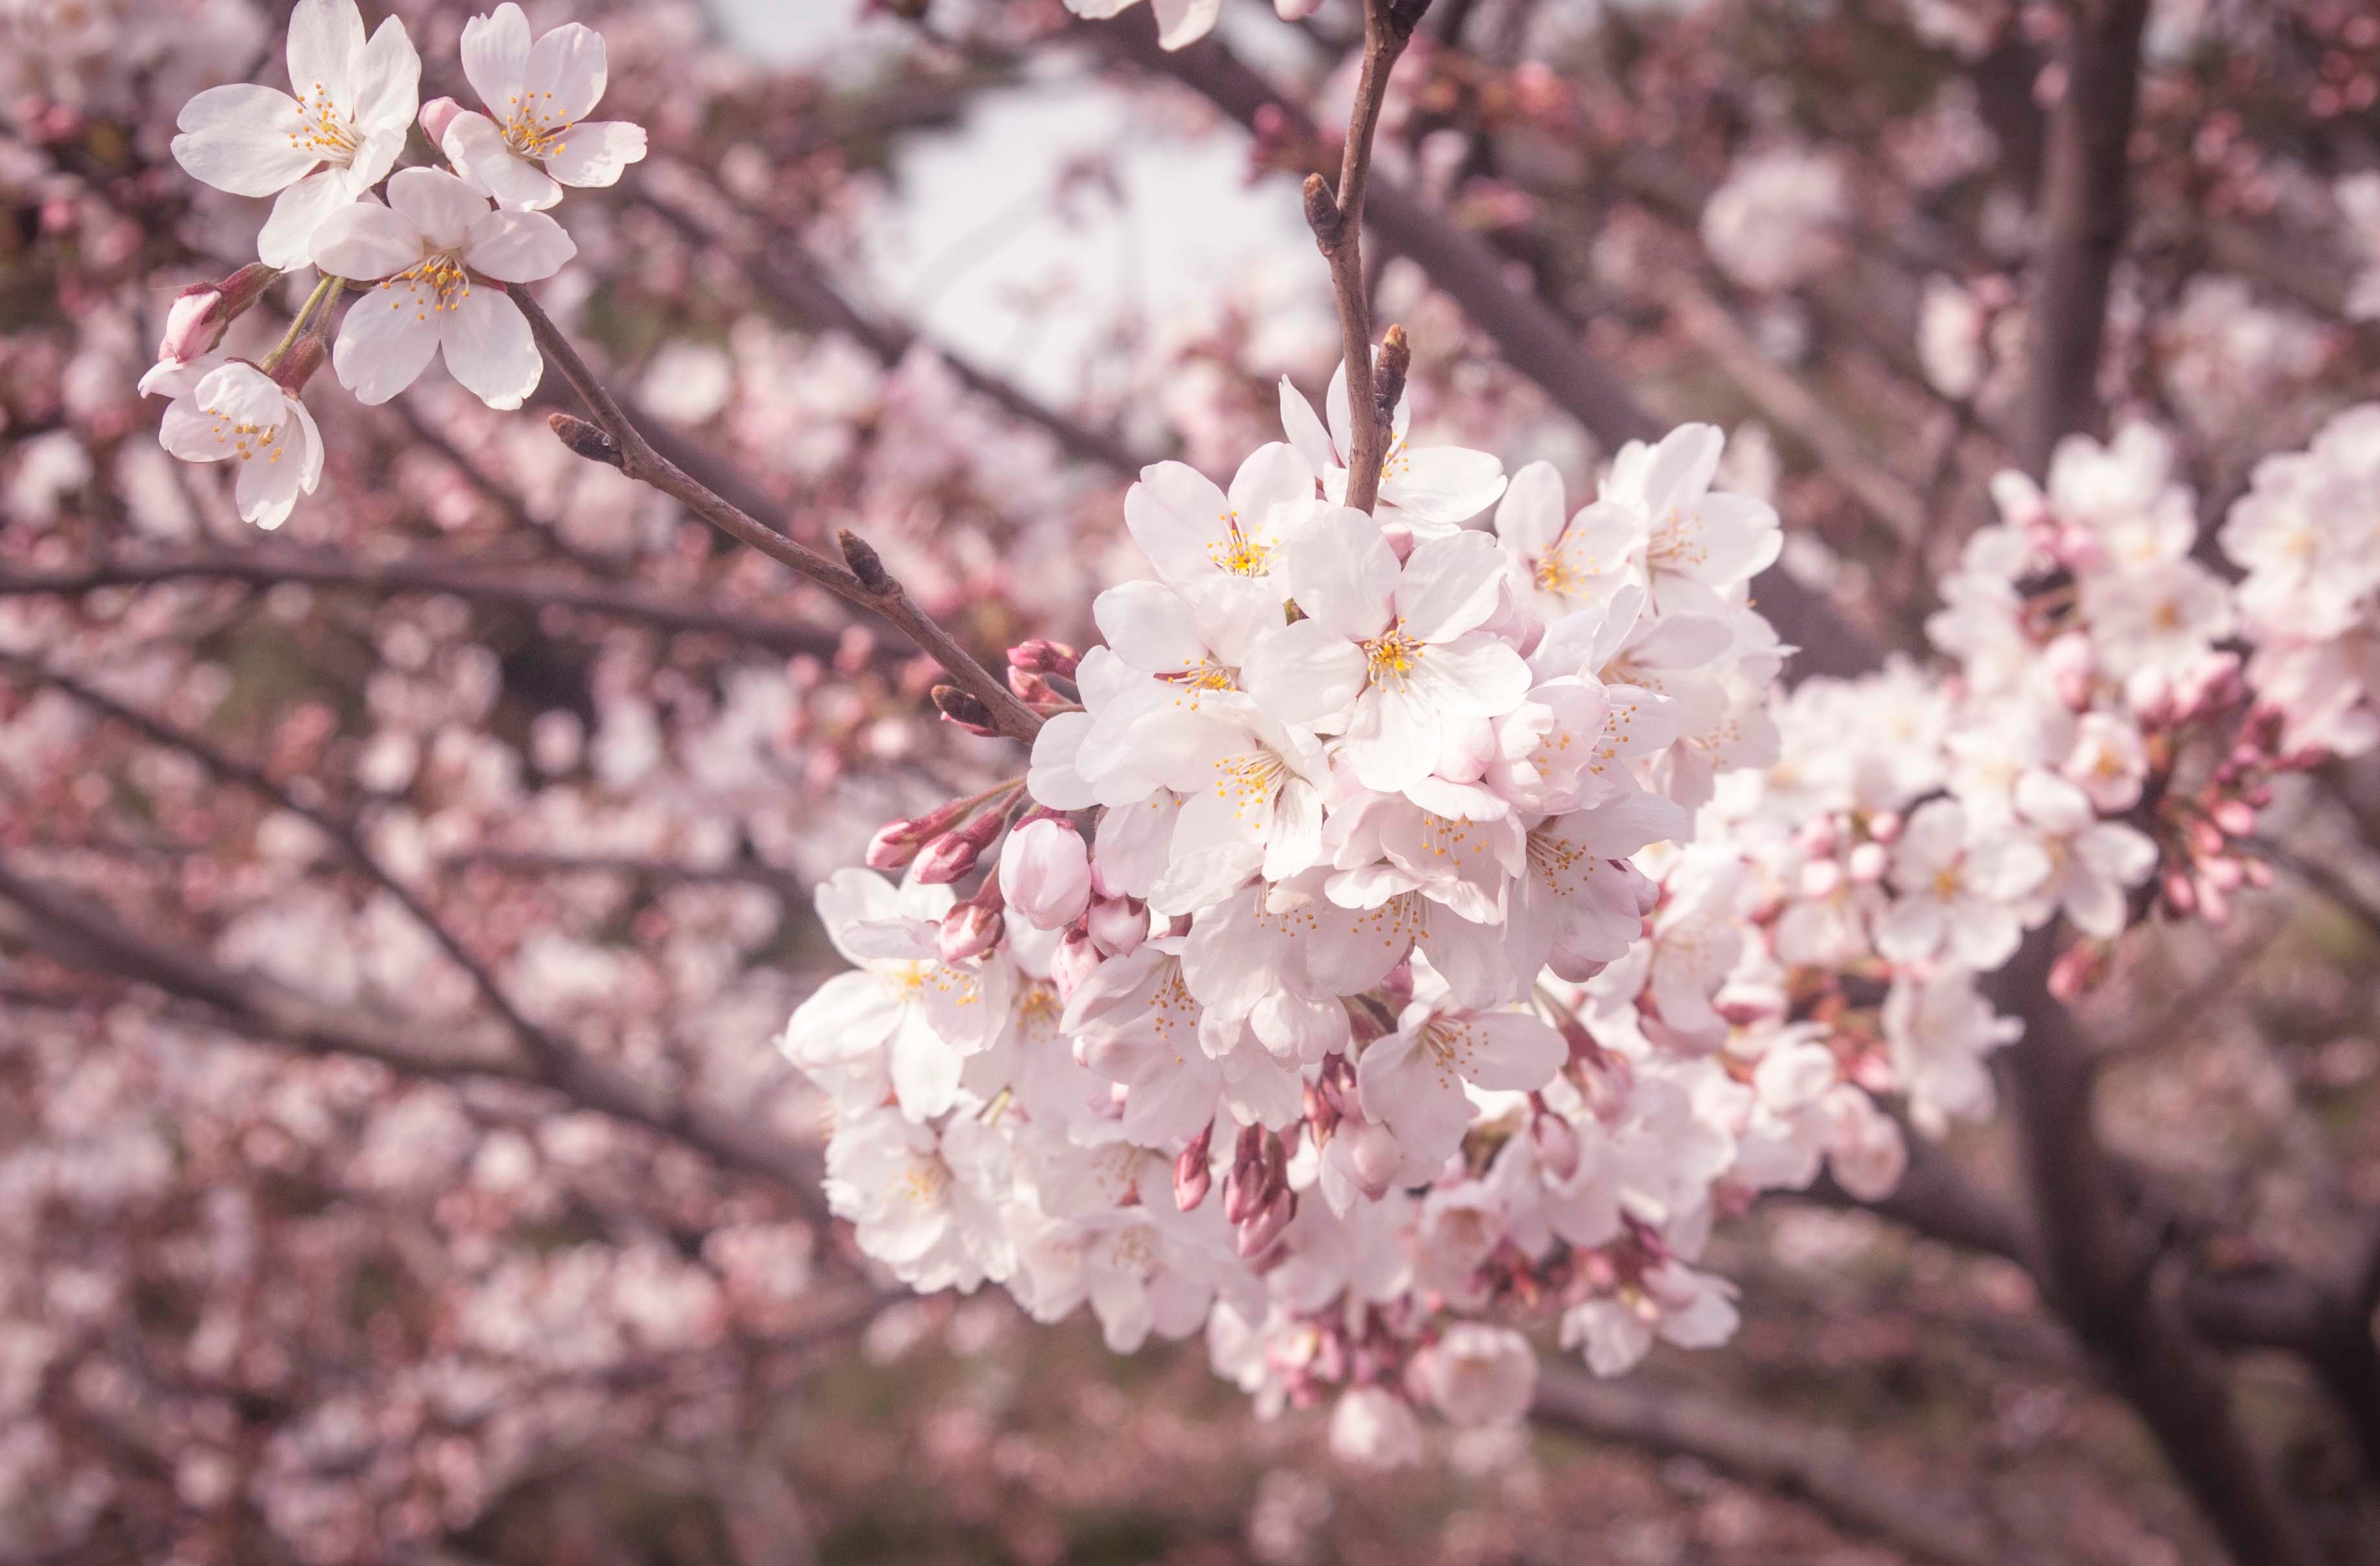
branch, blossom, plant, flower, petal, food, spring, produce, cherry blossom, cherry, flowering plant, land plant